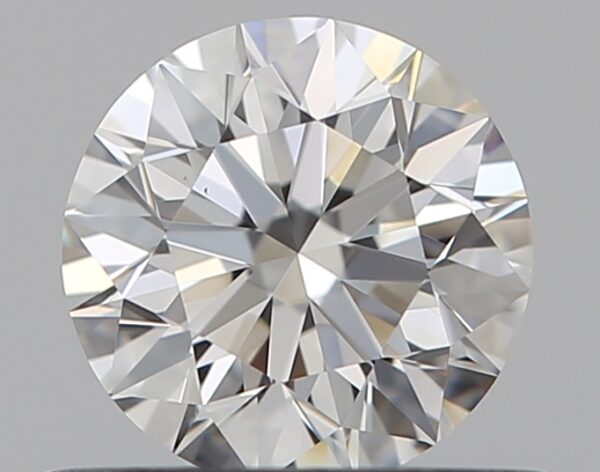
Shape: round
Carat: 0.5
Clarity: VS1
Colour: E
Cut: EX
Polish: EX
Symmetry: EX
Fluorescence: N
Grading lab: GIA
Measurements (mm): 5.06 x 5.08 x 3.18